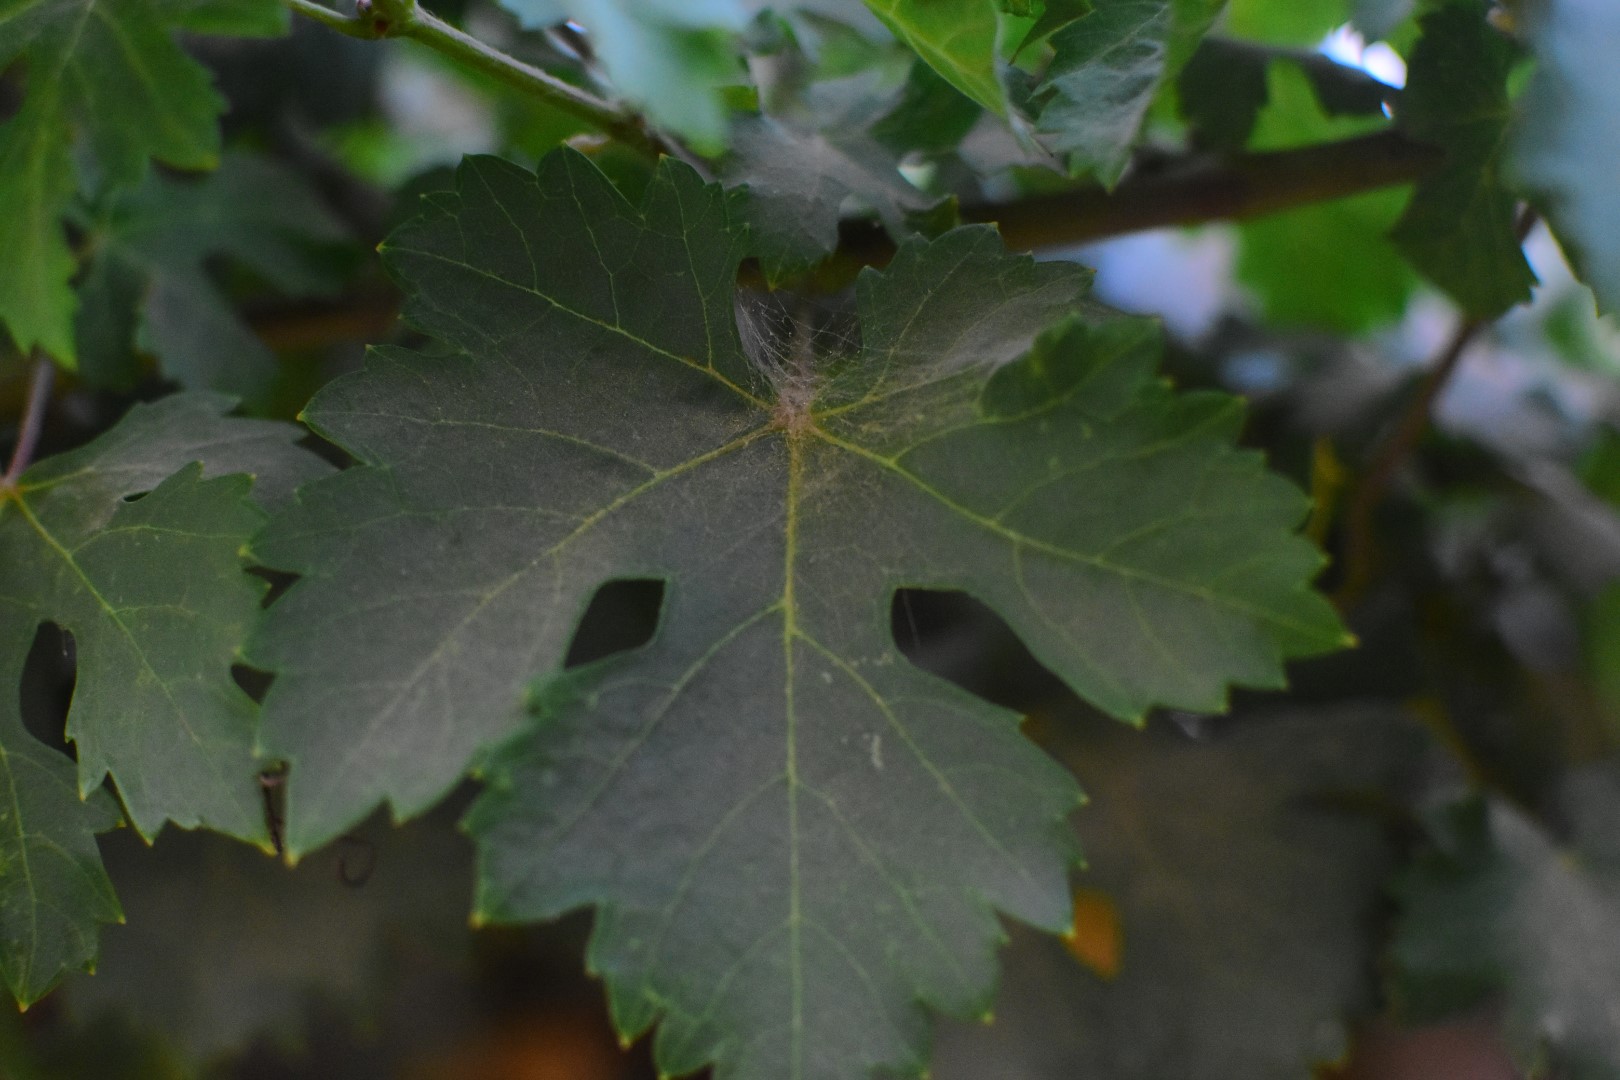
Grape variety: Aswud Balad